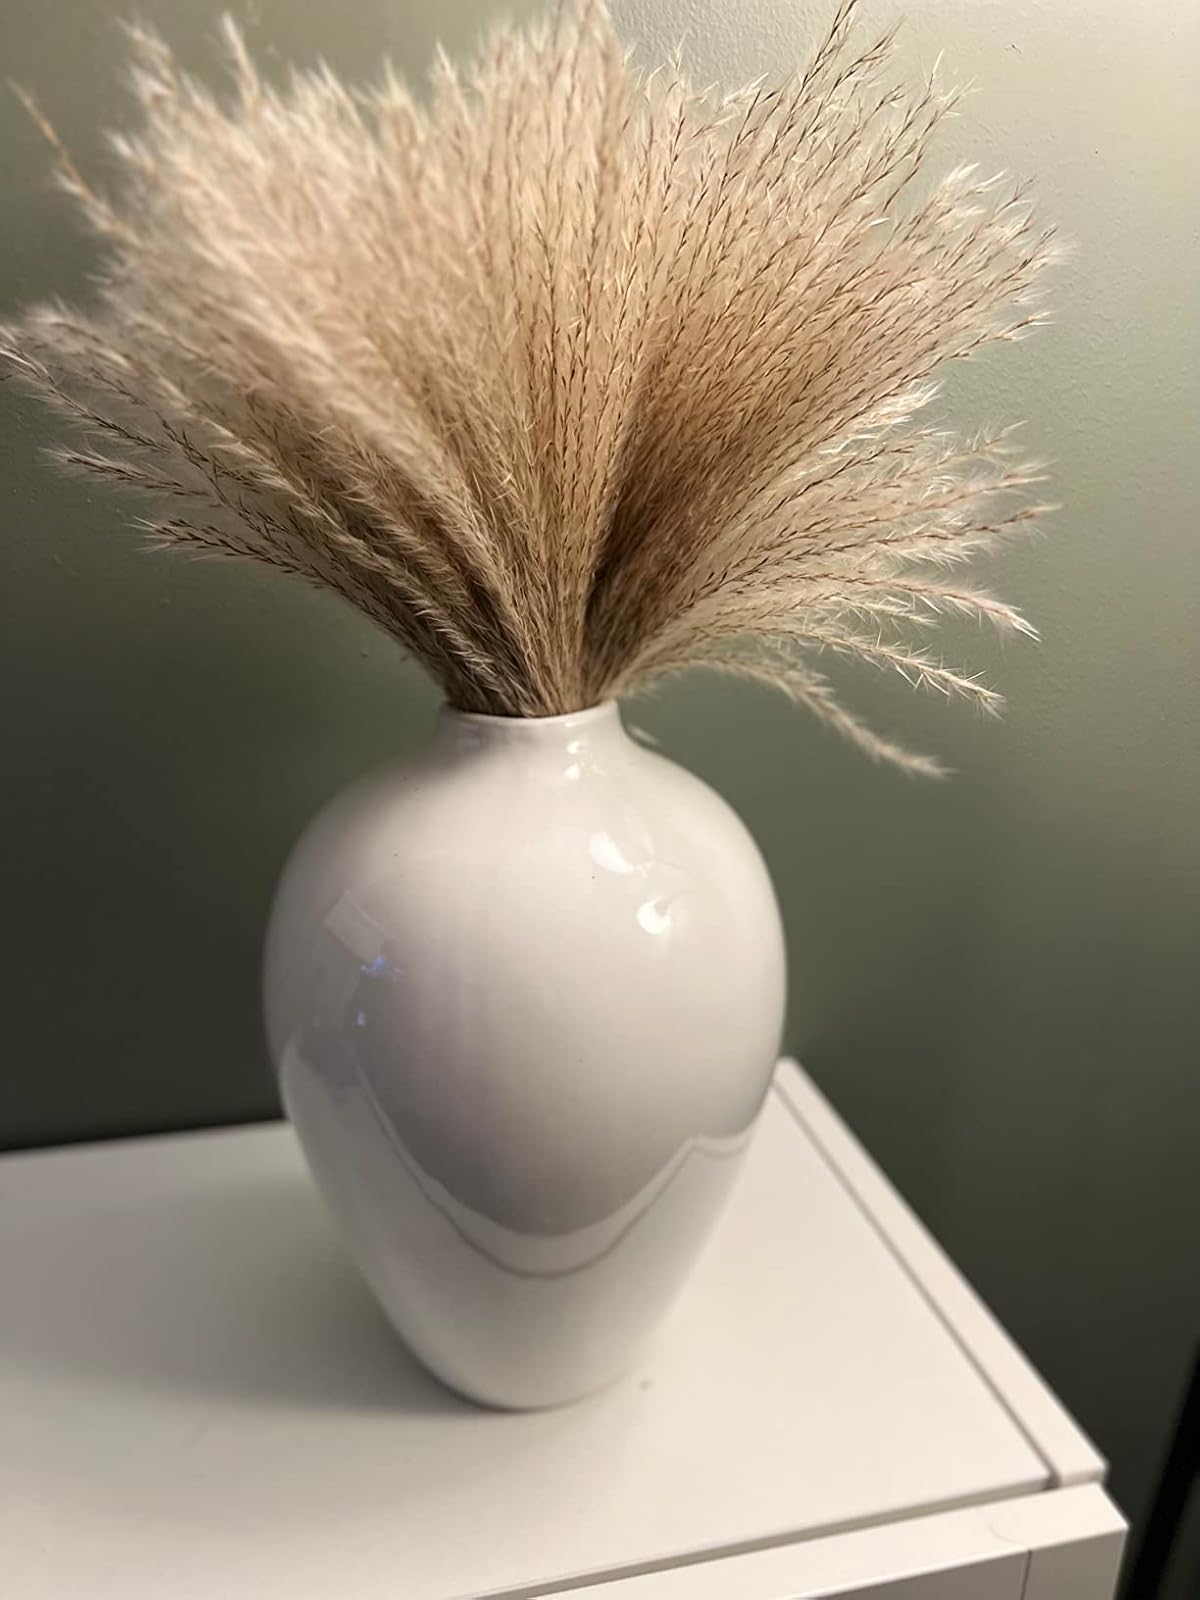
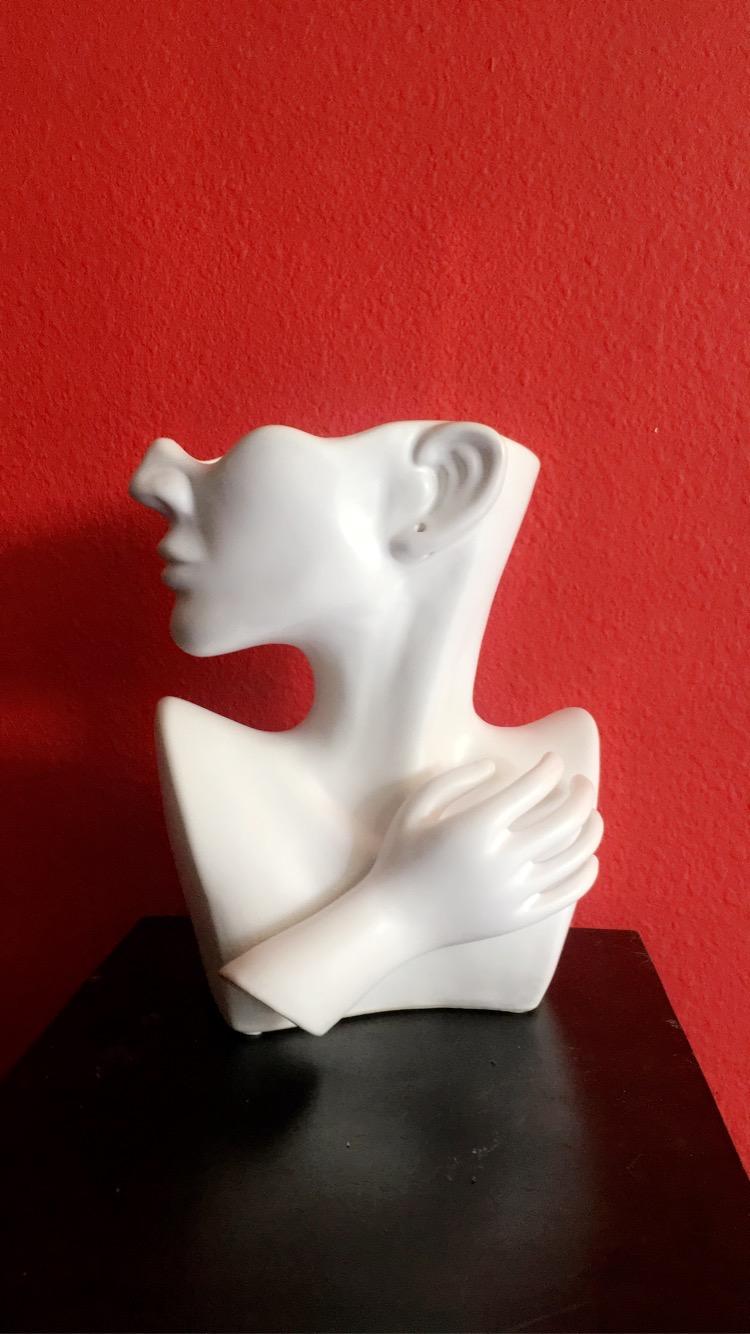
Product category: vase
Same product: no